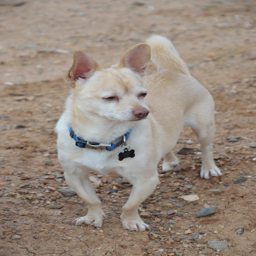
how can such a wee little , rodent like dog control us ?